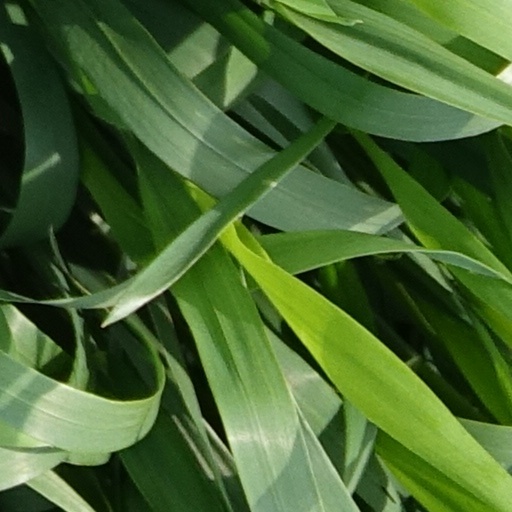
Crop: wheat